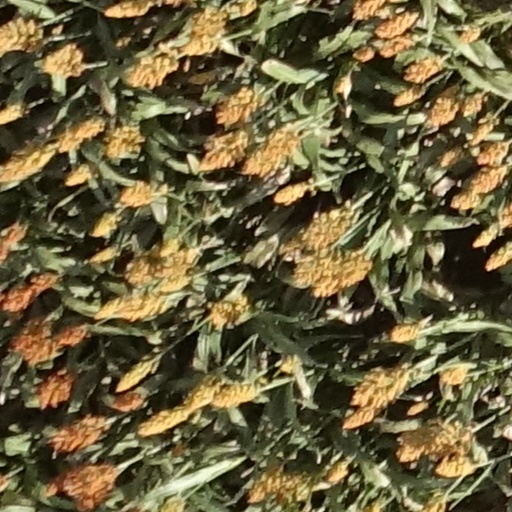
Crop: sorghum